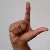
The image shows a hand gesture representing the letter 'L' in Indian Sign Language.